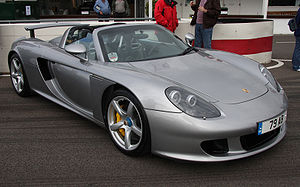
Porsche / Galleri
Porsche er navnet på et tysk sportvognsmærke, grundlagt af Ferdinand Porsche i Stuttgart. Den første Porsche kom på markedet i 1948 og bar navnet Porsche 356. I dag producerer Porsche blandt andet modellerne: 911, Cayenne, Boxster, Cayman, Panamera og 911 GT1.